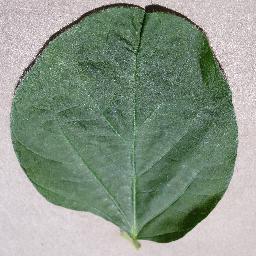
Label: Soybean___healthy